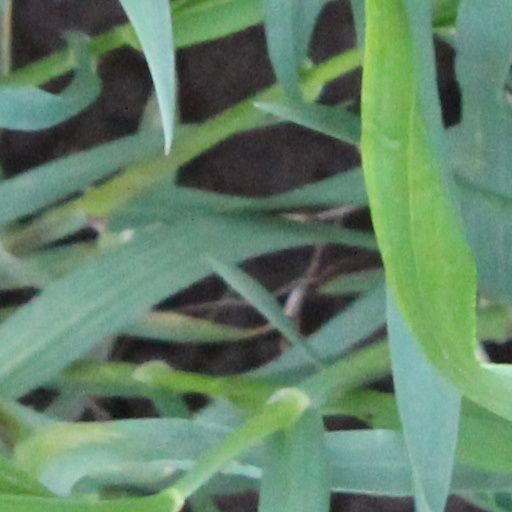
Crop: wheat